Andres Nuiamäe

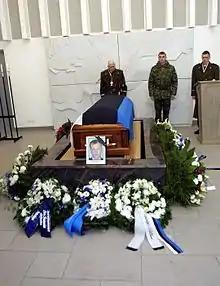
Andres Nuiamäe's funeral was held on 28 February 2004 in his home village Albu.

Andres Nuiamäe (2 June 1982 – 28 February 2004) was a Junior Sergeant of the Estonian Ground Forces, assigned to the ESTPLA-8 unit in Baghdad, Iraq. He holds the distinction of being the first Estonian soldier serving in an independent Estonian army to be killed in combat since 1920, and the first Estonian soldier to be killed in the Iraq War.